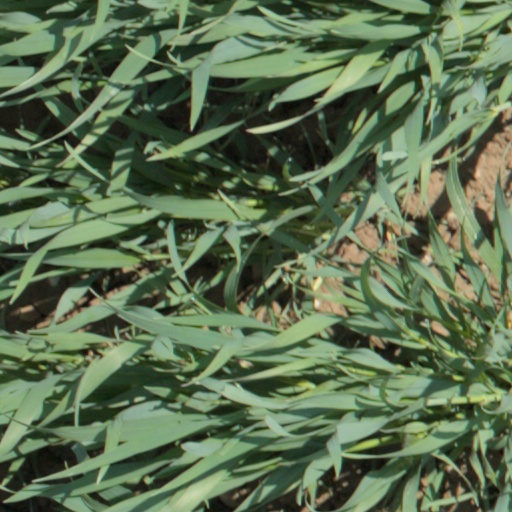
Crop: wheat